Aust

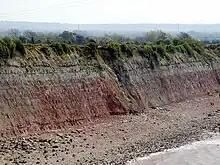
Aust Cliff. The scale is indicated by the two people on the beach at the right of the image.

Aust is a small village in South Gloucestershire, England, about north of Bristol and about south west of Gloucester. It is located on the eastern side of the Severn estuary, close to the eastern end of the Severn Bridge which carries the M48 motorway. The village has a chapel, a church and a public house. There is a large area of farmland on the river bank, which is sometimes flooded due to the high tidal range of the Severn. Aust Cliff, above the Severn, is located about from the village. The civil parish of Aust includes the villages of Elberton and Littleton-upon-Severn.